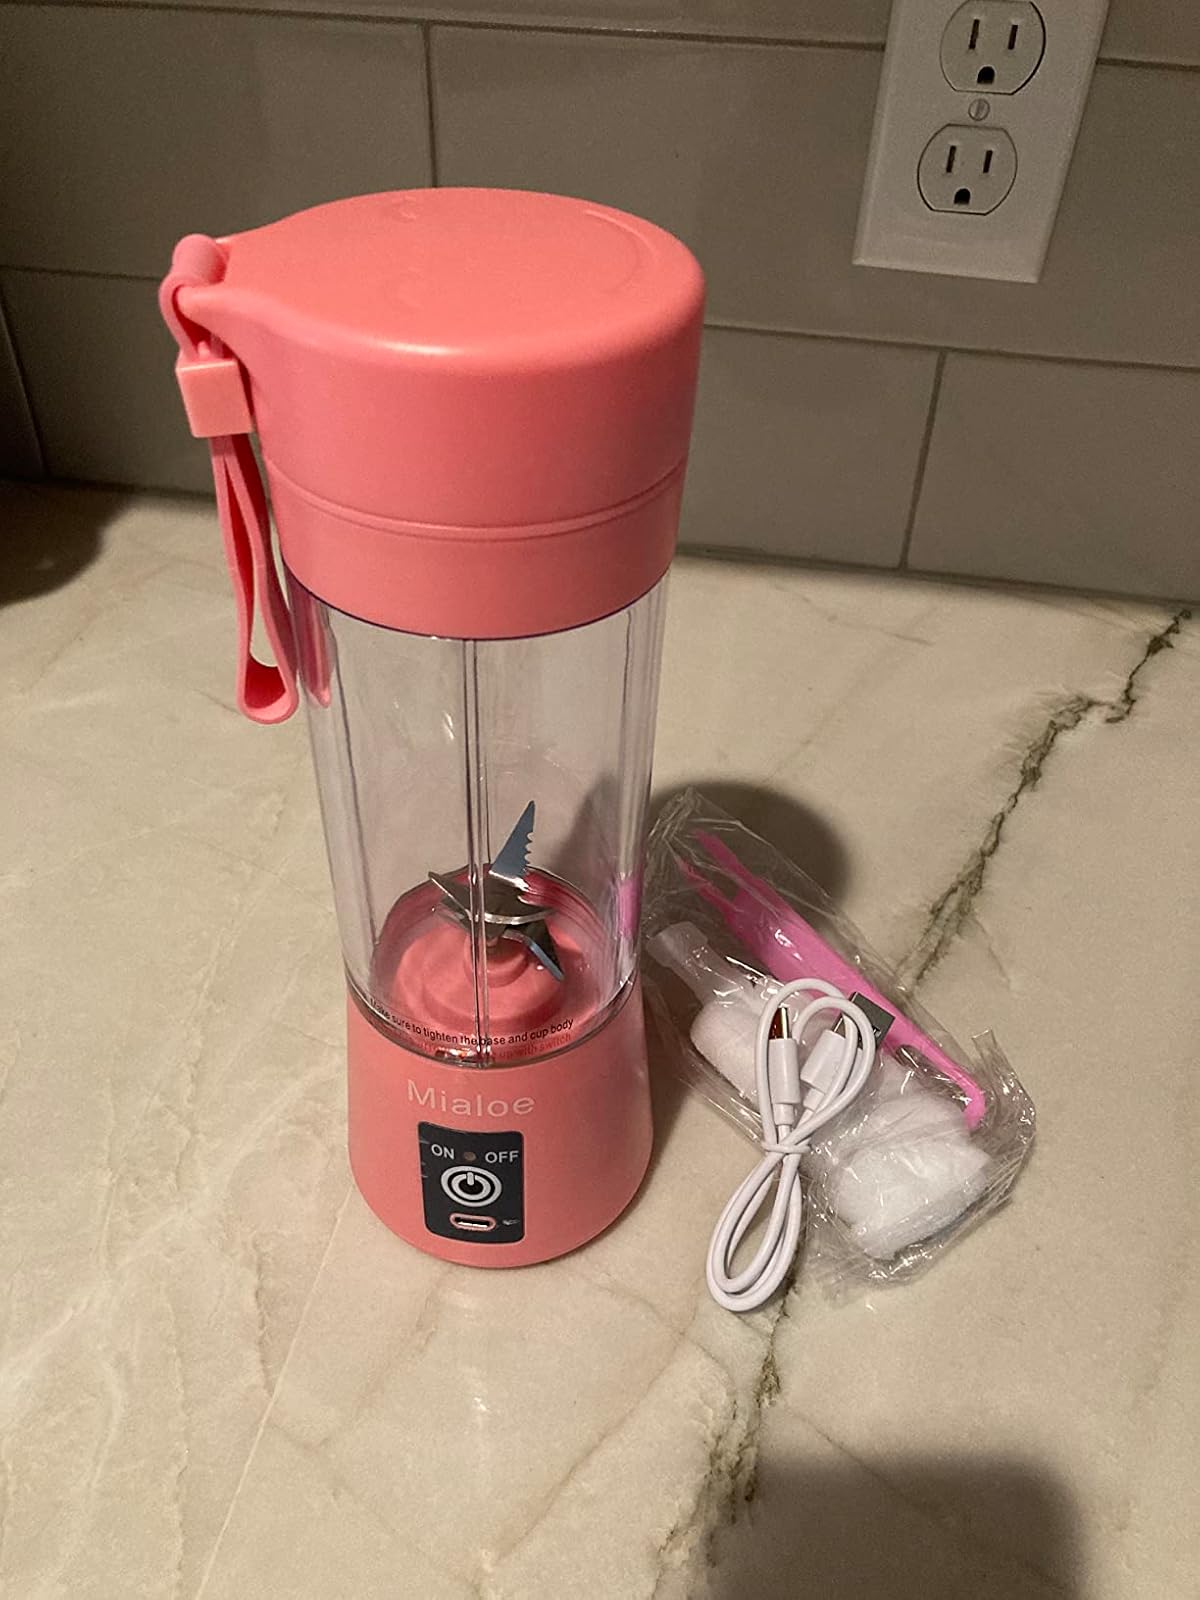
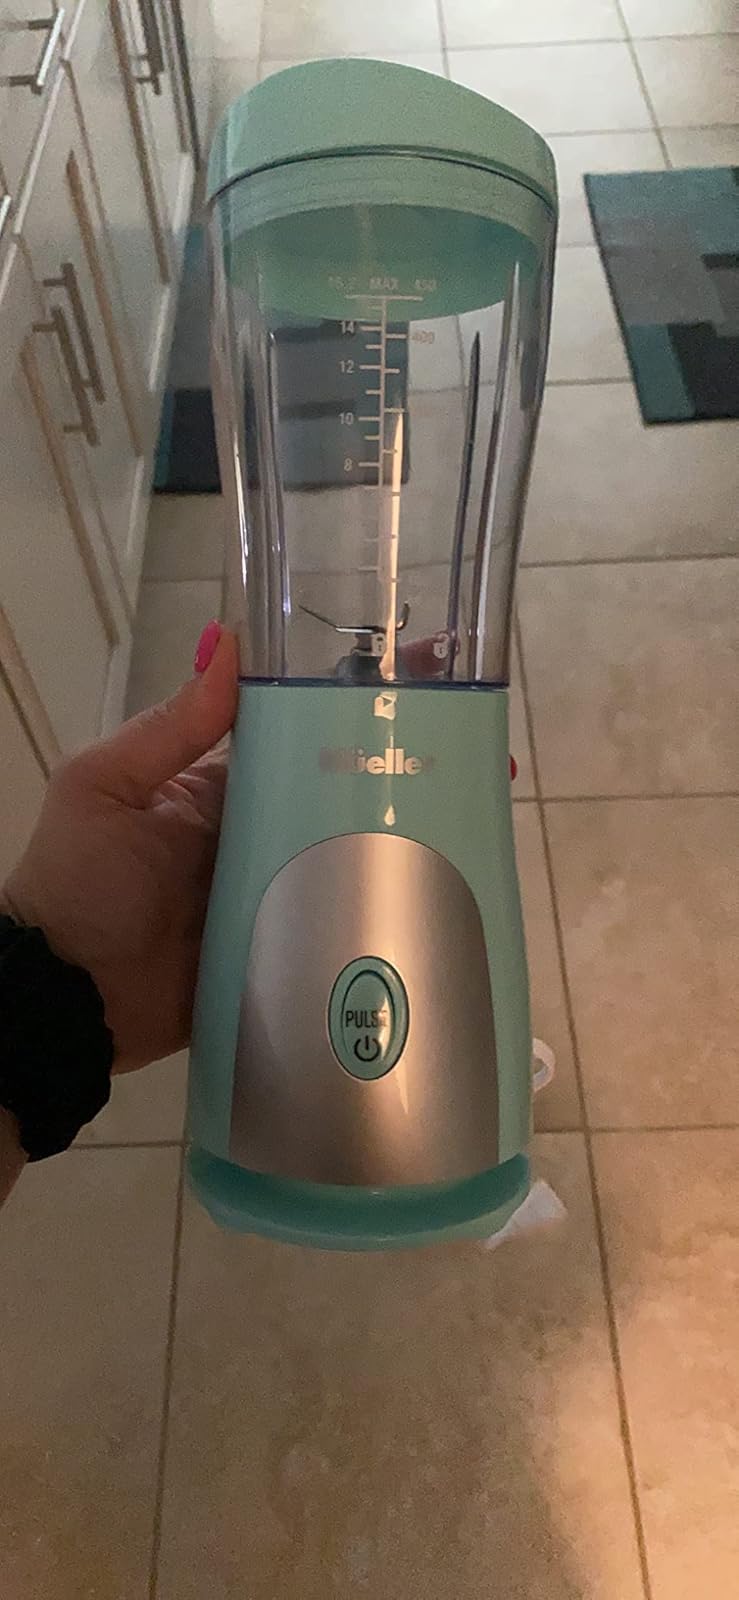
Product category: items_blender
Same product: no